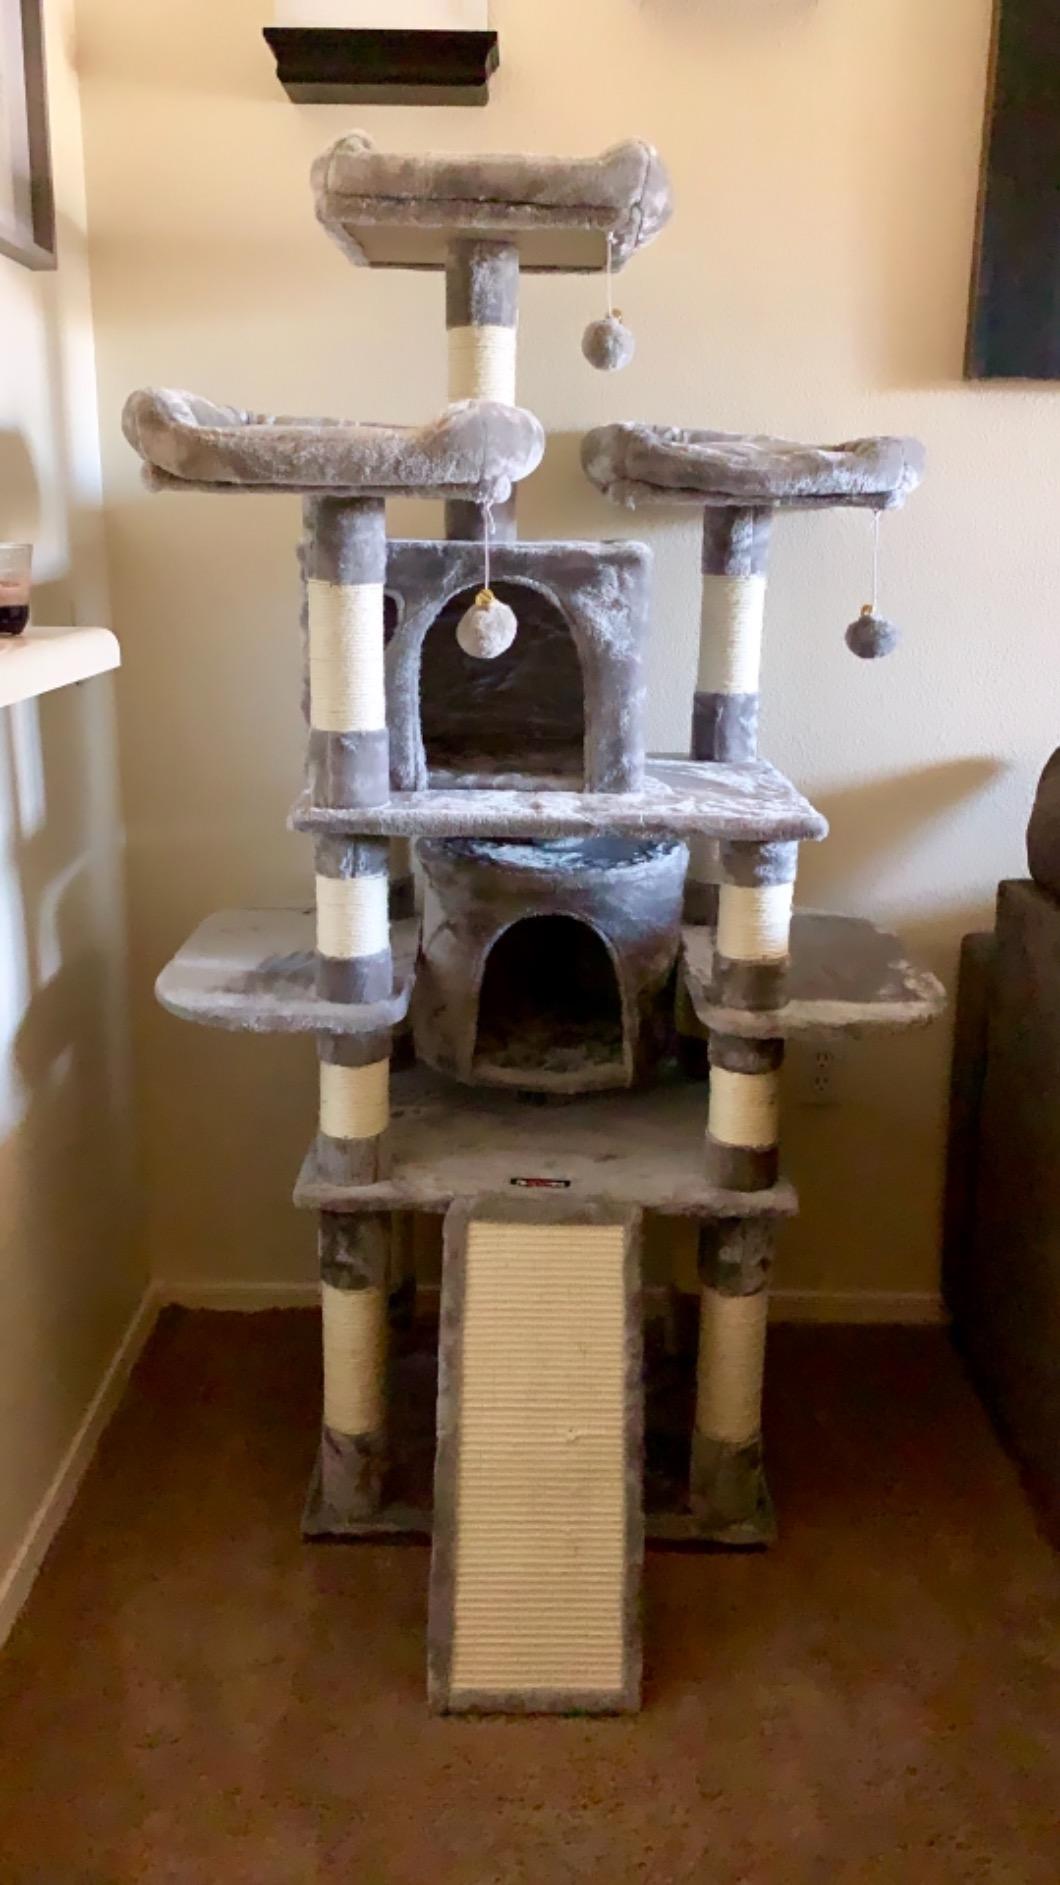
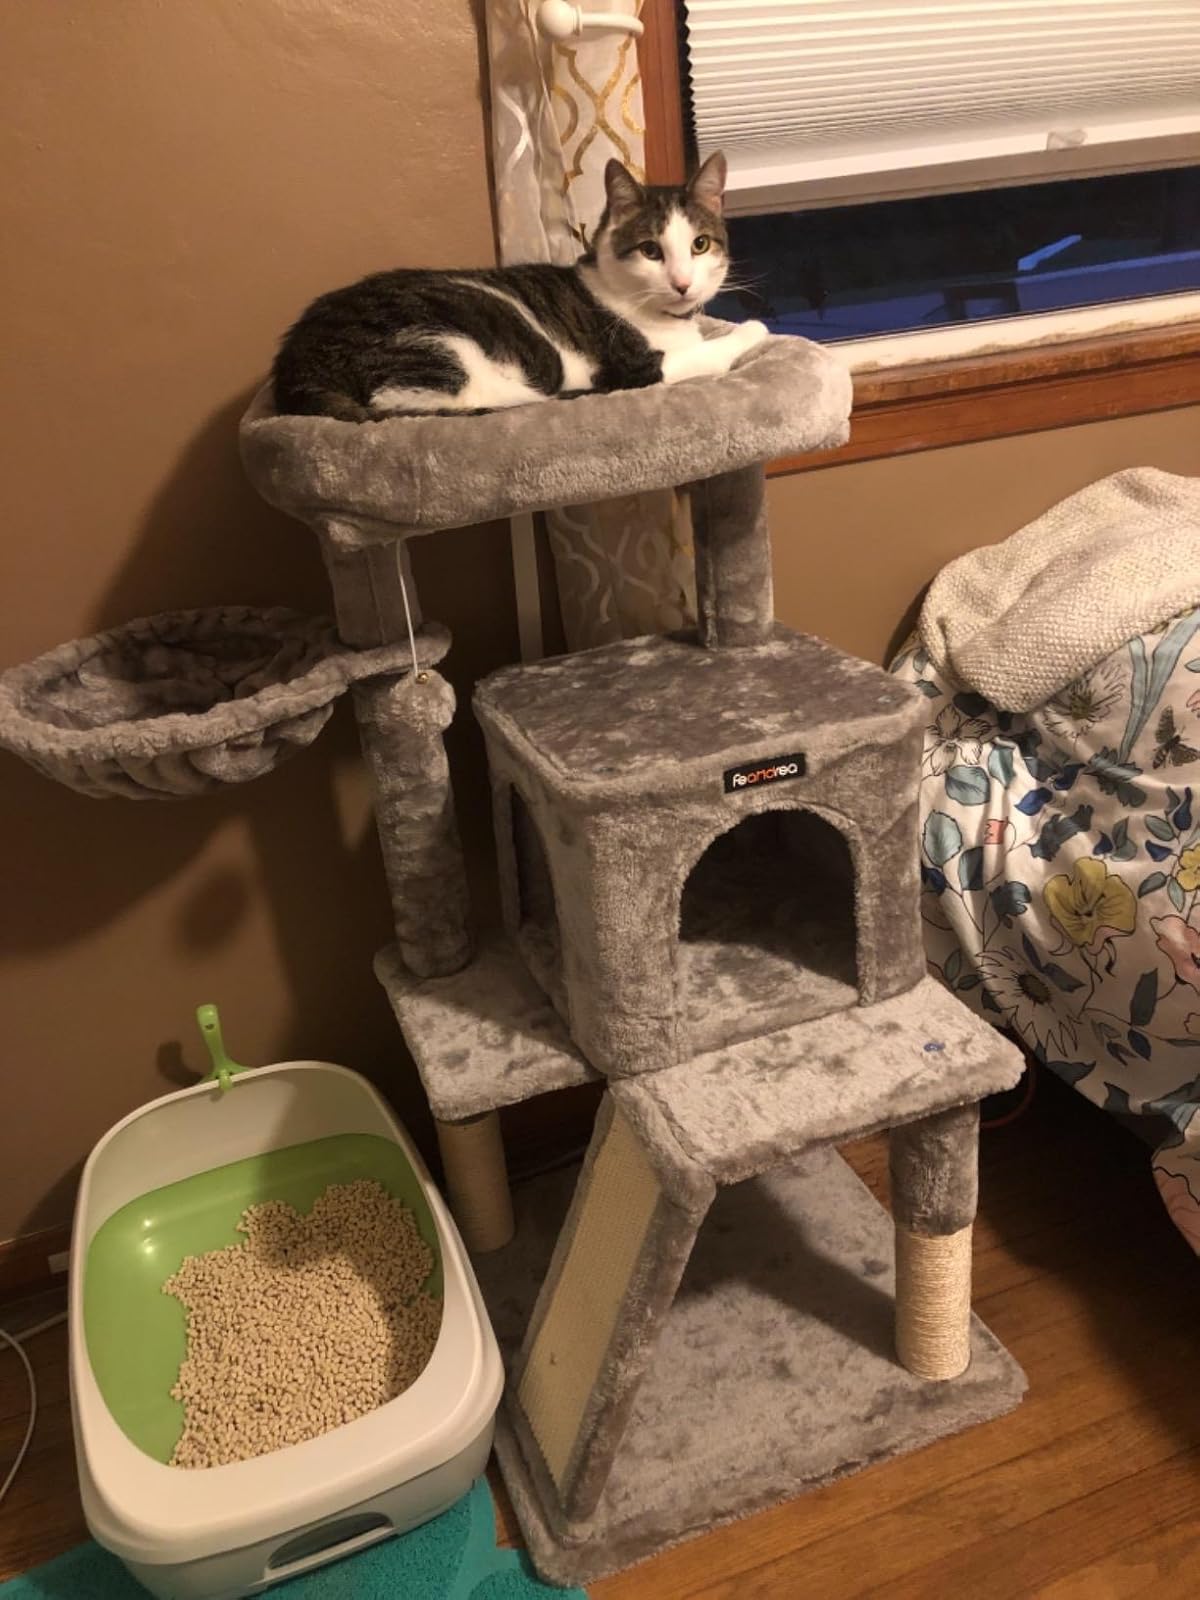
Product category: items_cat tree
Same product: no